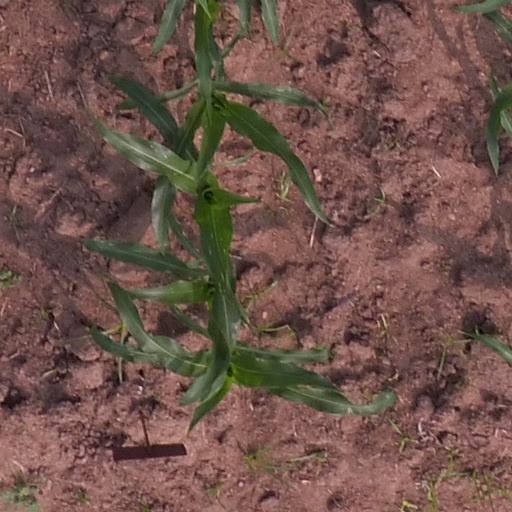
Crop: maize; corn